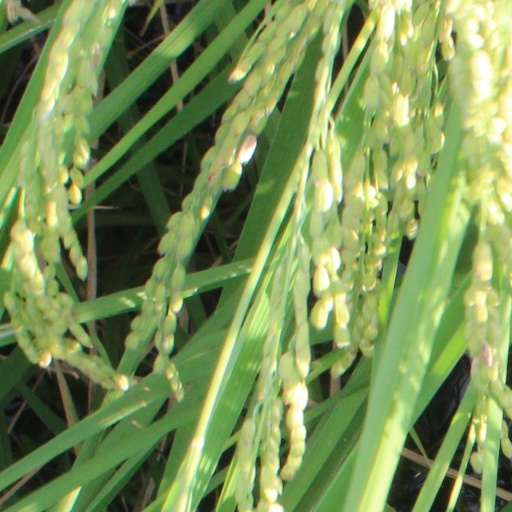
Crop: rice